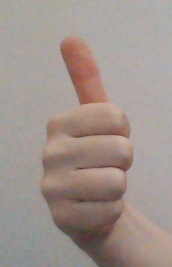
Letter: aleff